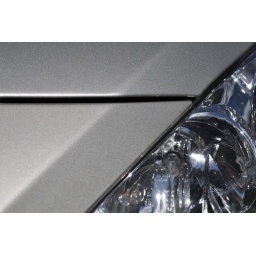
One of the many cars parked in my street of a weekday morning. I think this one was a Peugeot.